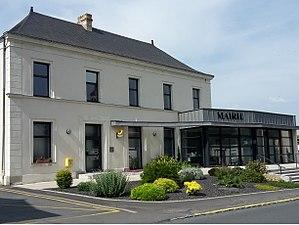
La mairie de Loiré, Maine-et-Loire, France.
Loiré est une commune française située dans le département de Maine-et-Loire, en région Pays de la Loire.